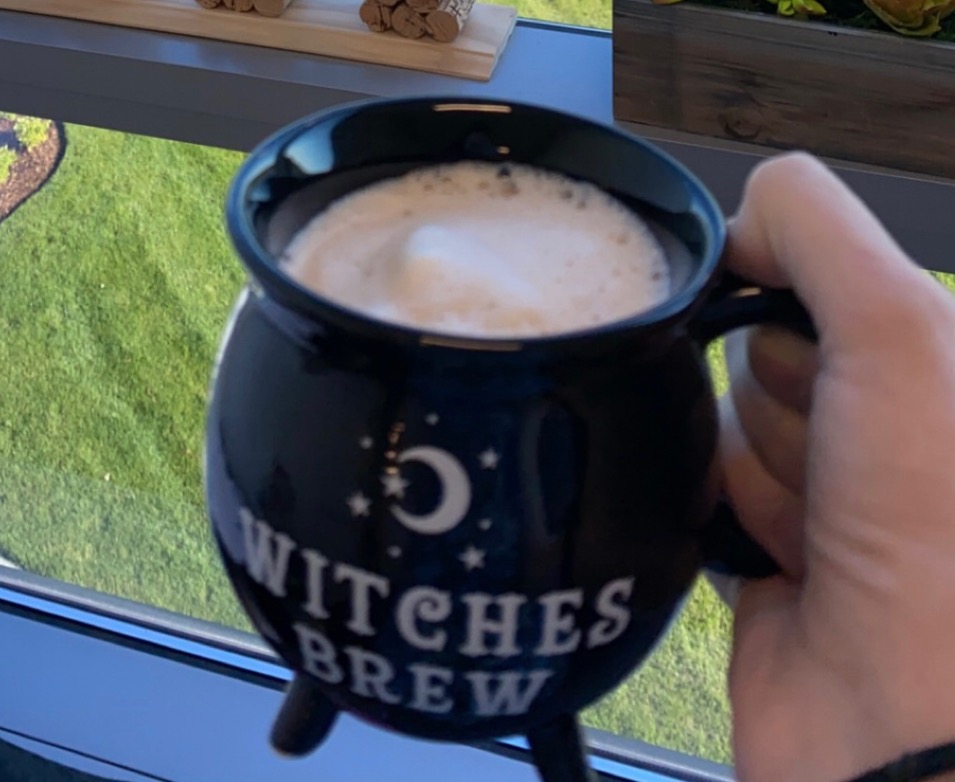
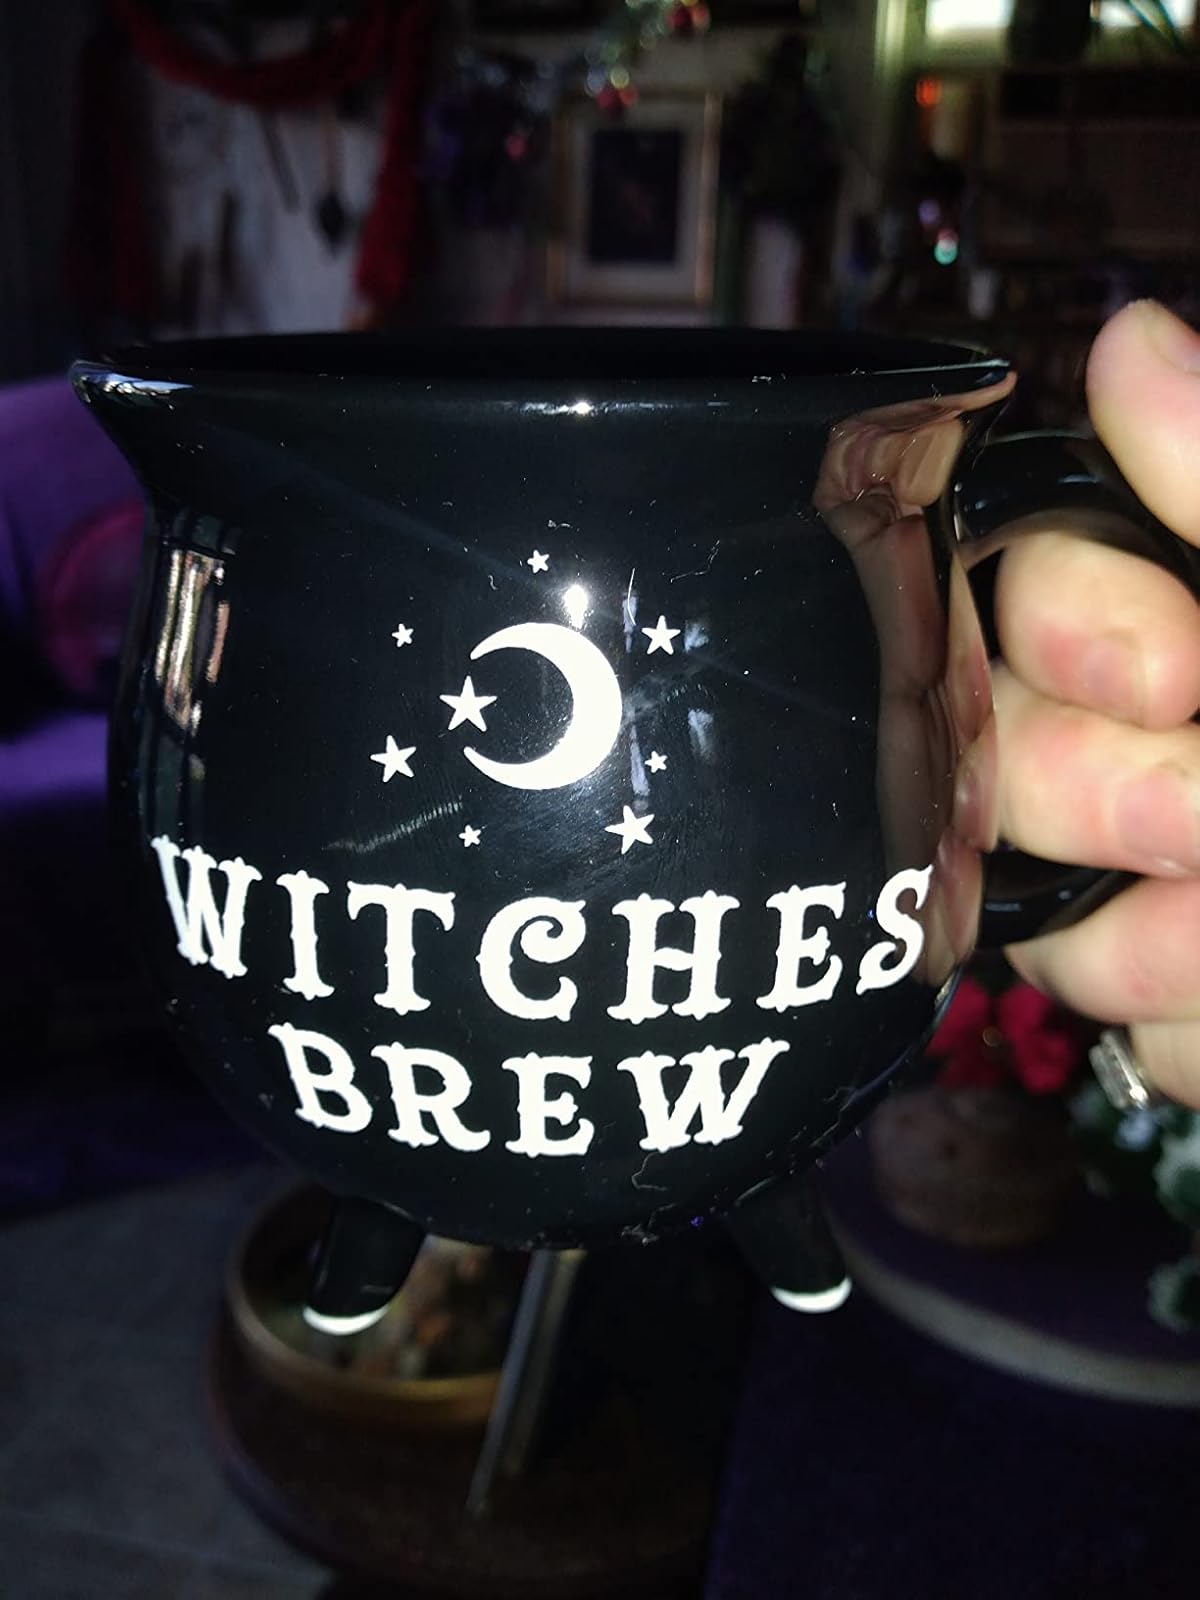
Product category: items_mug
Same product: yes